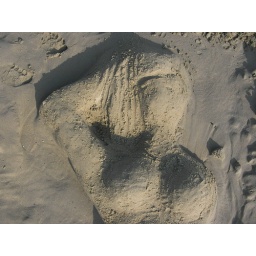
Girl/lady/ in the sand/ sand sculpture on the beach at Big Wave Bay, Hong Kong. Sanyo digital camera